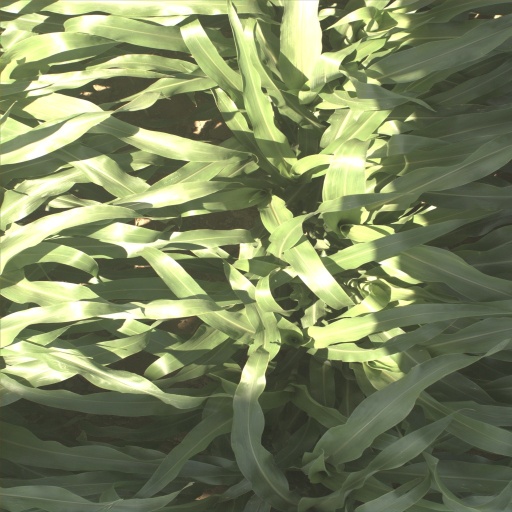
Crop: sorghum